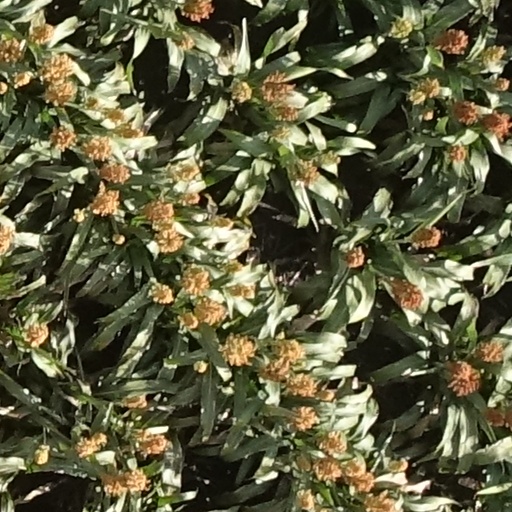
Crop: sorghum